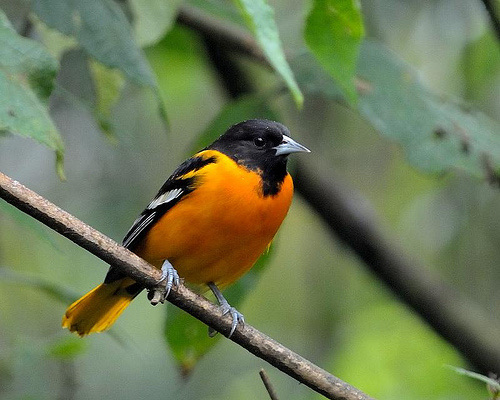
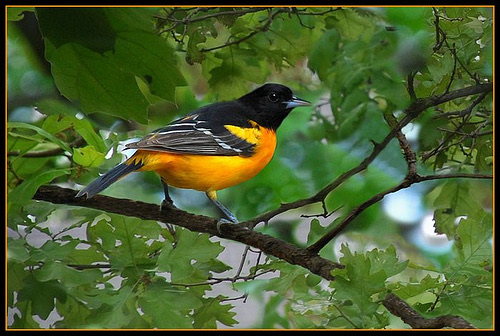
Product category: misc
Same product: yes